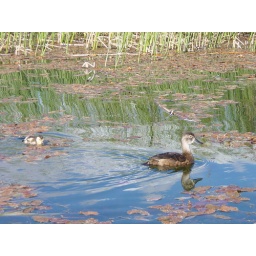
There were lots of cute duck families on the water, especially in the quiet early morning.